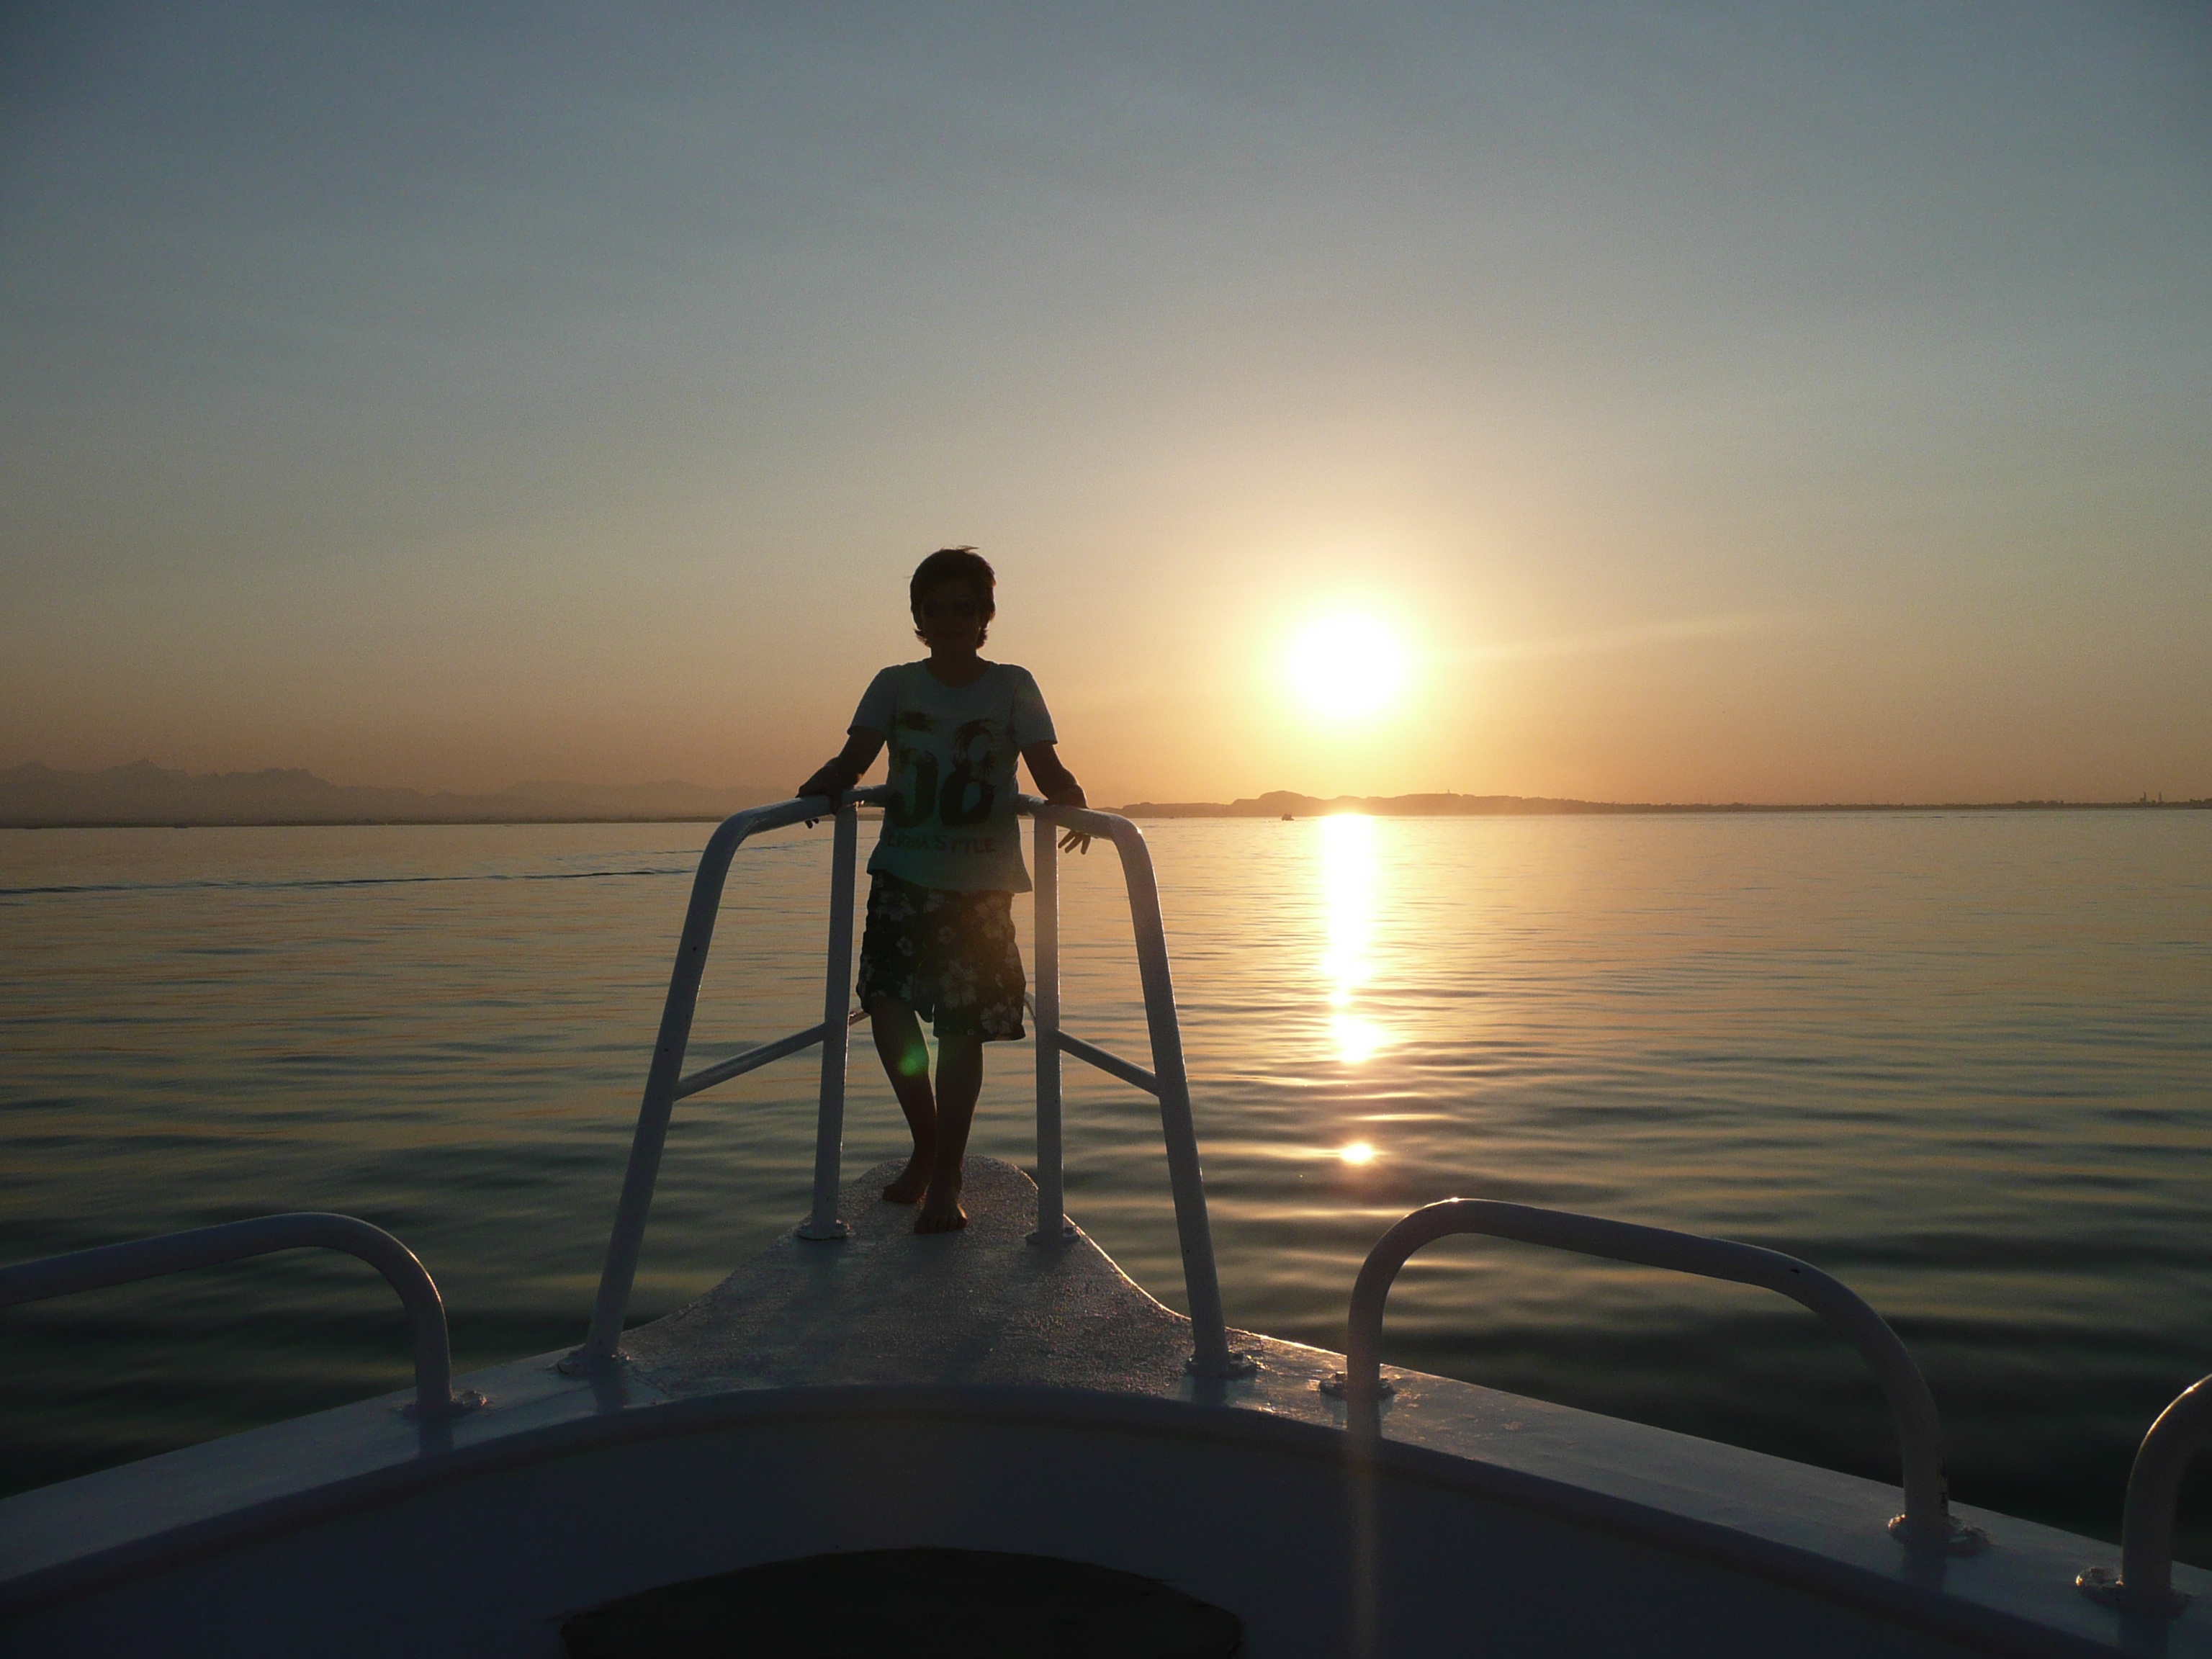
sea, water, ocean, sunset, boat, sunlight, paddle, vehicle, holiday, romance, romantic, boating, abendstimmung, distant, sunset sea